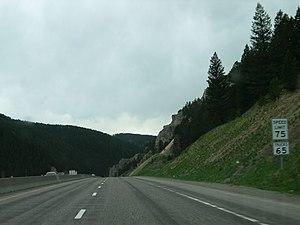
L'Interstate 15 est une autoroute inter-États américaine parcourant le Montana, l'Idaho, l'Utah, l'Arizona, le Nevada, et la Californie. C'est un axe majeur du trafic routier de ce dernier État, ainsi que la première route de transport de l’agglomération de Salt Lake City. L'autoroute permet aussi de relier la Californie du Sud à Las Vegas, et est ainsi très fréquentée par les touristes qui s’y rendent. Un projet de construction de train à sustentation magnétique suivant le tracé de l'I-15 entre la Californie et Las Vegas est à l'étude.